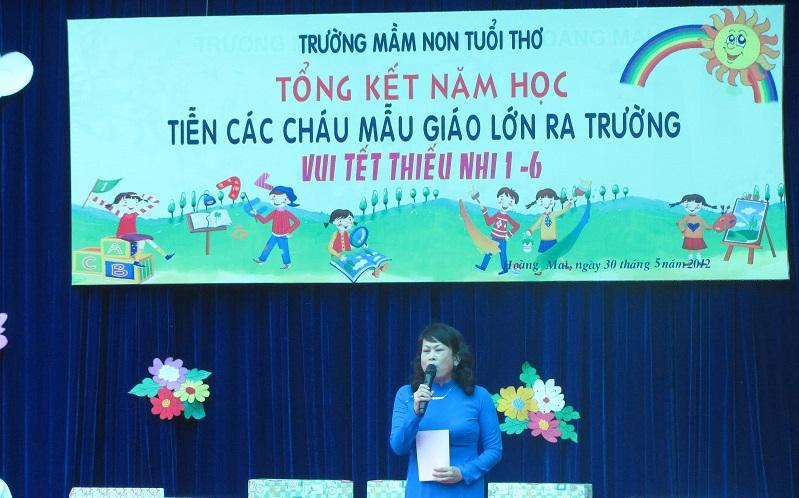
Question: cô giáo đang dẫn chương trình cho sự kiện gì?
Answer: tổng kết năm học, tiễn các cháu mẫu giáo lớn ra trường, vui tết thiếu nhi 1-6